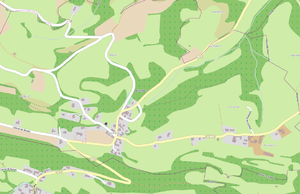
Plan de Bourréac (Hautes Pyrénées) au début de 2013, tiré d'Openstreetmap
Bourréac est une commune française située dans le département des Hautes-Pyrénées, en région Occitanie.